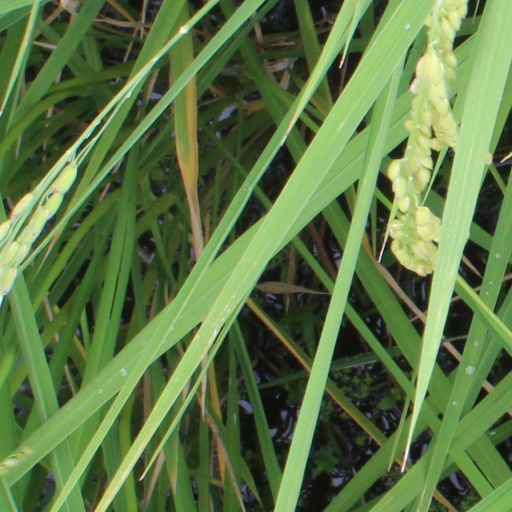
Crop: rice